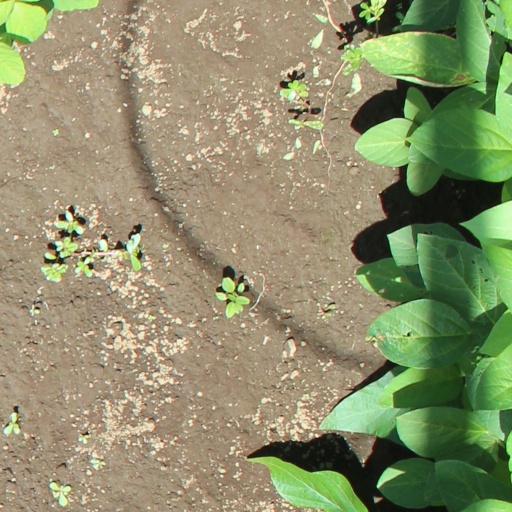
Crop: soybean